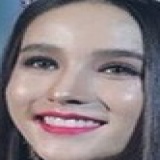
hoa hậu Rinrada Thurapan